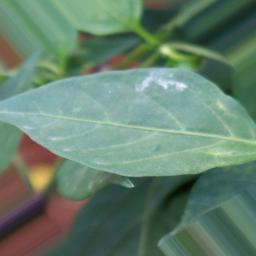
Label: healthy